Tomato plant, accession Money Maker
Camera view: tilt-top (135 deg); turntable rotation: 180 degrees
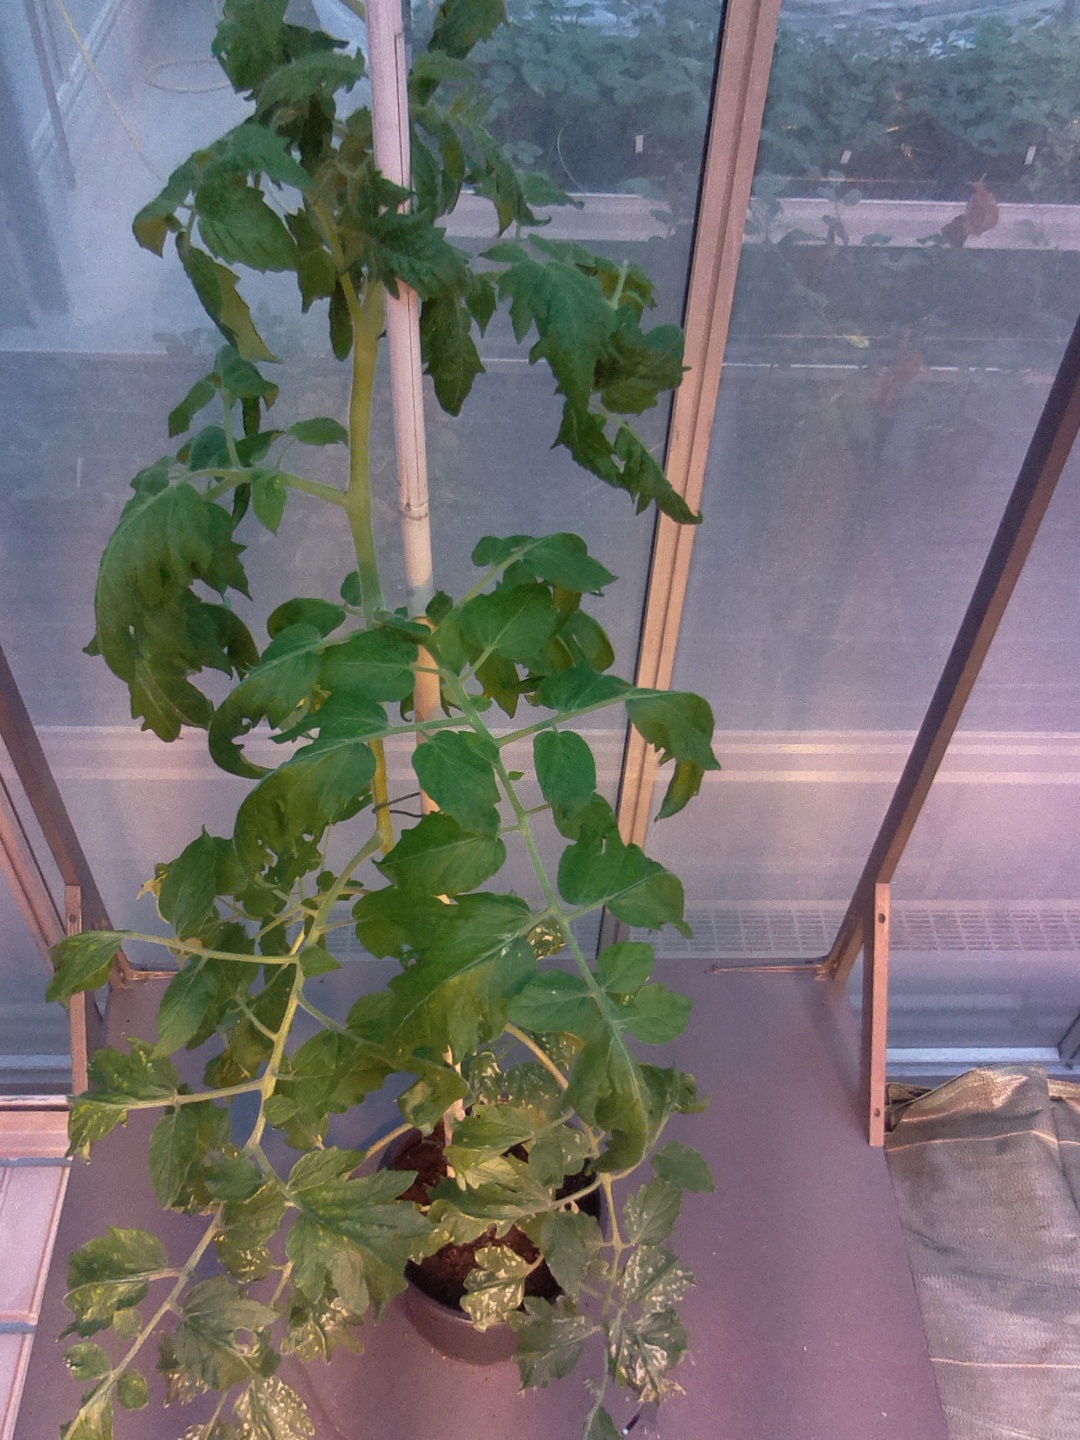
BBCH growth stage 67: Full flowering, 70%-80% of flowers open, more petals falling